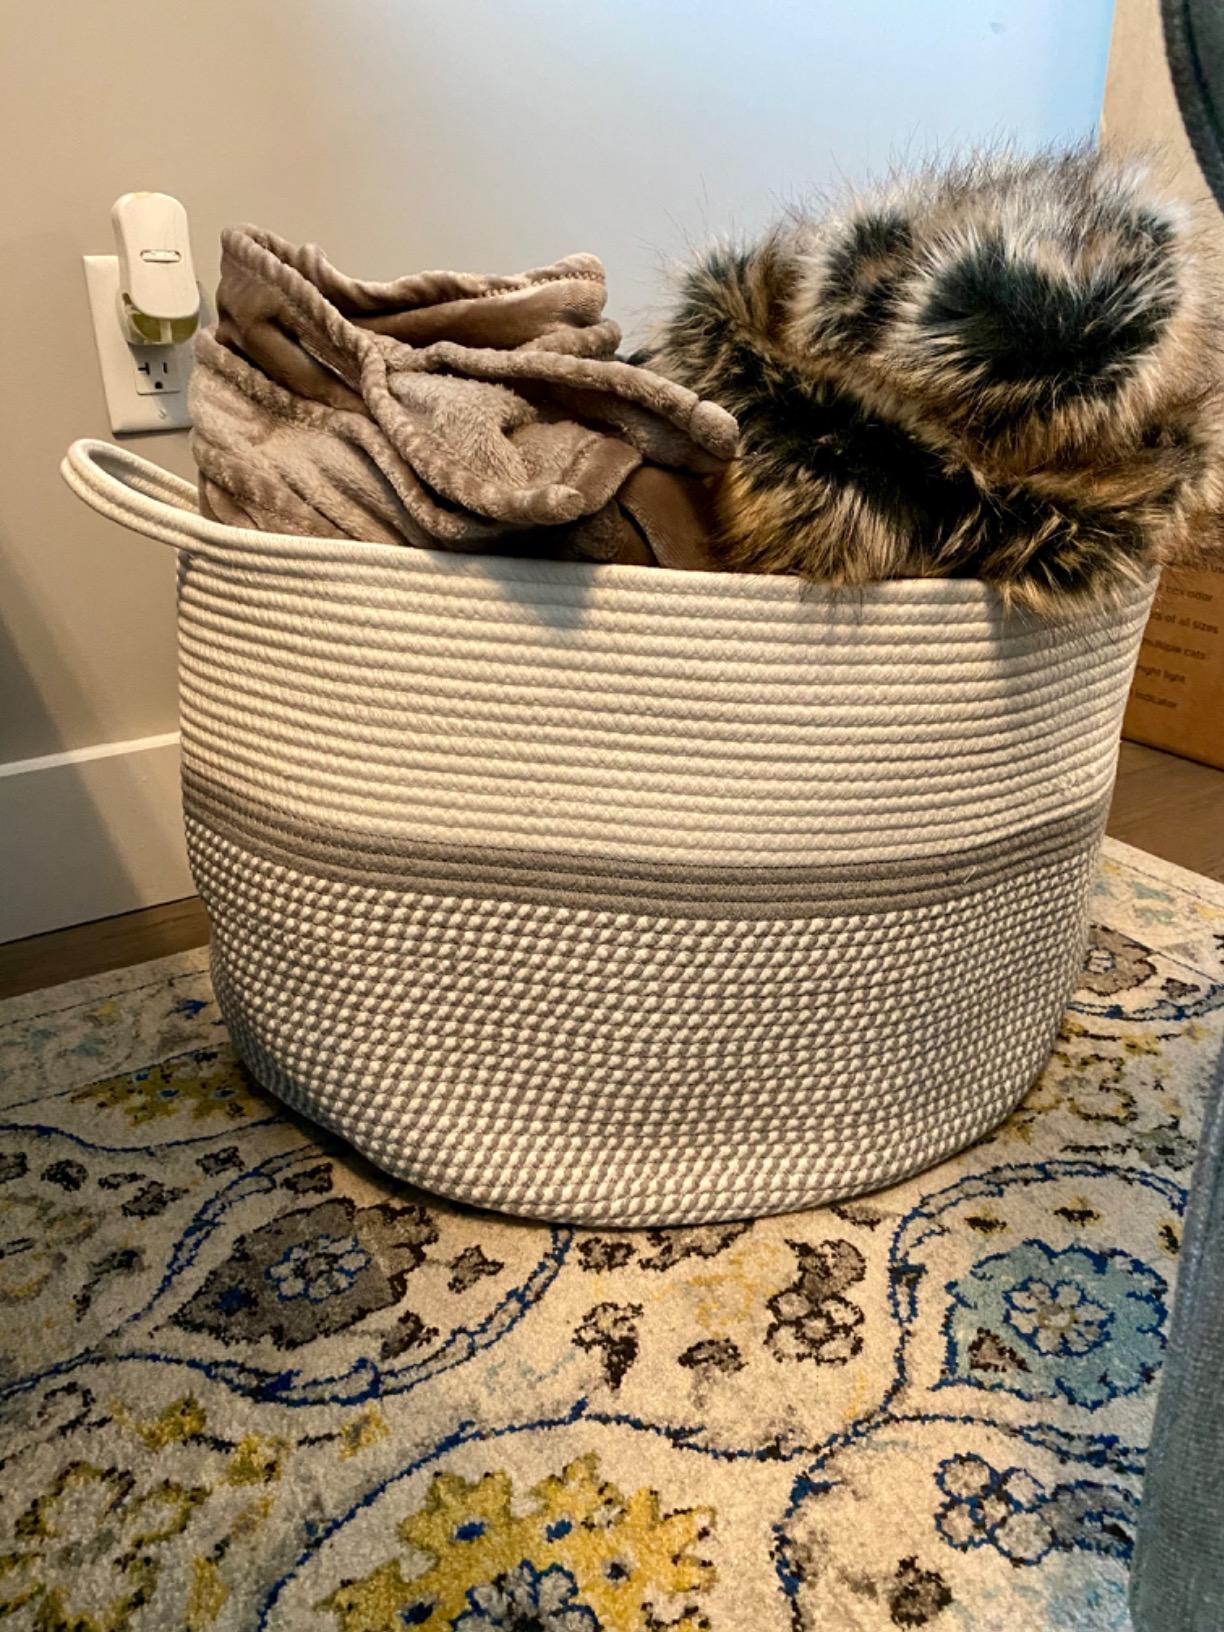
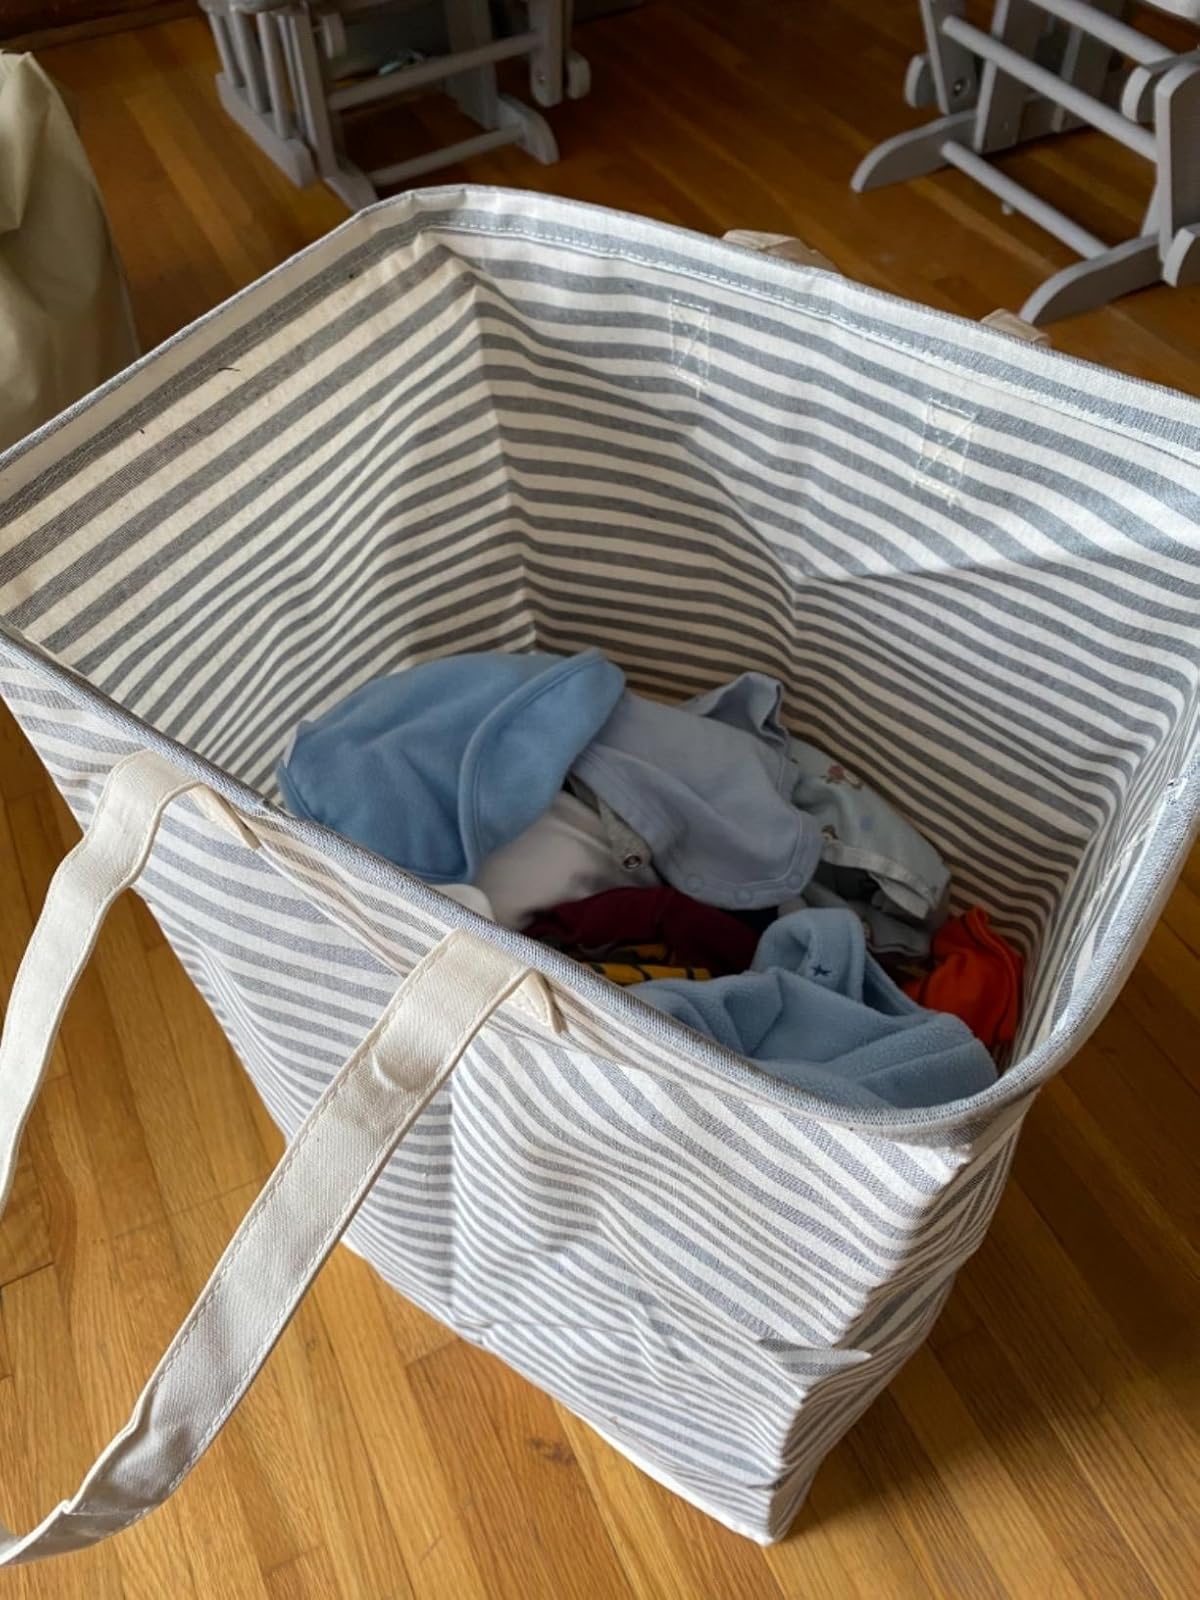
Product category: items_hamper
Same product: no